Dave Grohl

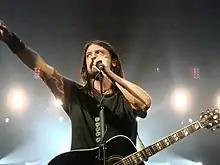
Grohl in July 2008

Since his first appearance in 1992, Grohl has been a musical guest on "Saturday Night Live" 15 timesmore than any other musician. He has appeared with Nirvana, Foo Fighters, Them Crooked Vultures, Mick Jagger, and Tom Petty and the Heartbreakers.